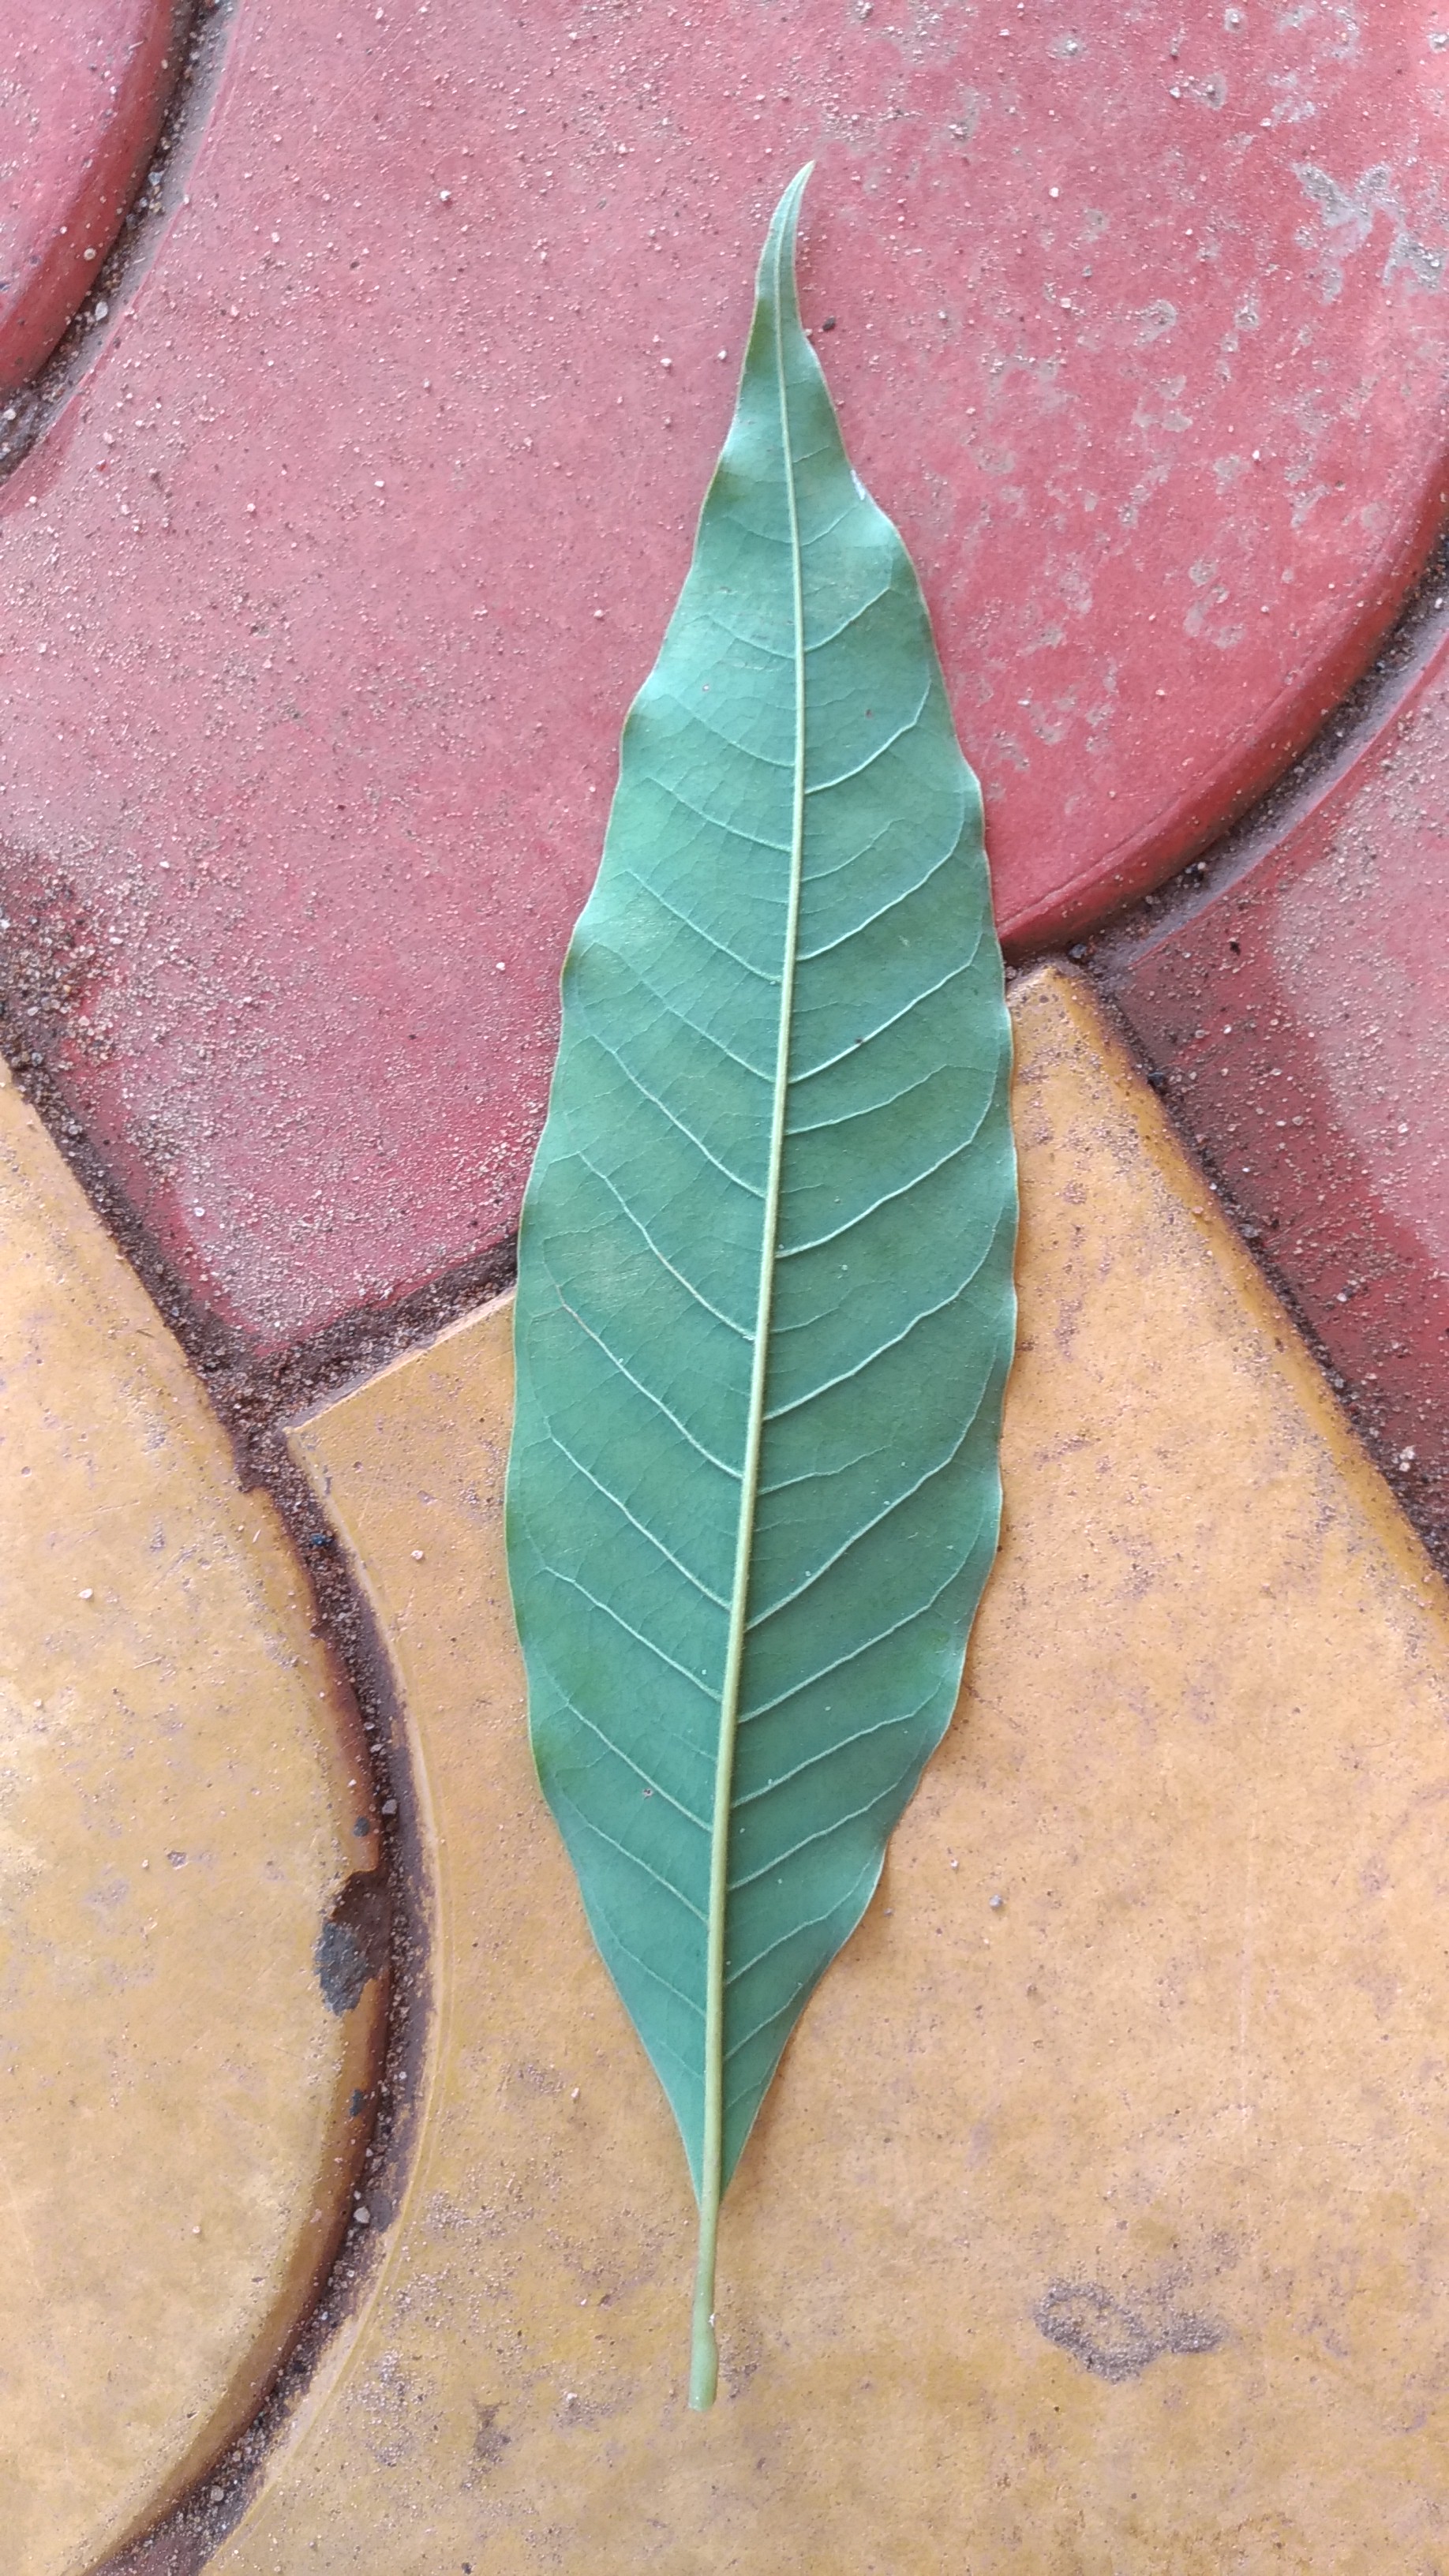
Plant: Coffee